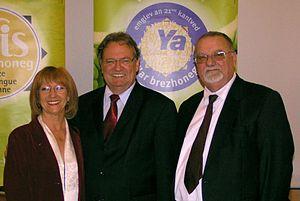
(de gauche à droite) Lena Louarn, présidente de l'Ofis de la langue bretonne, Charles Gautier, sénateur-maire PS de Saint-Herblain et Michel François, conseiller municipal UDB de Saint-Herblain, lors de la signature de la charte «
Saint-Herblain est une commune de l'Ouest de la France, située dans le département de la Loire-Atlantique, en région Pays de la Loire, dans la périphérique ouest de Nantes. Avec 44 337 habitants en 2014, il s'agit de la troisième commune du département par sa population et la seconde de Nantes Métropole après Nantes.